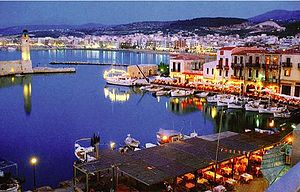
Rethimno / Galleri
Rethimno er en græsk havneby. Rethimno er hovedstaden i provinsen Rethimno på øen Kreta. Rethimno er blevet grundlagt i oldtiden, og byen var imidlertid stor nok til fremstilling af sine egne mønter.